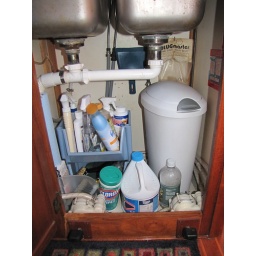
Under galley sink with salt and fresh water foot pumps below